Film crew

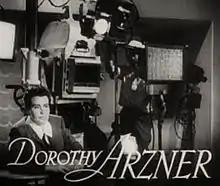
Film director Dorothy Arzner had a successful career that spanned the silent film era into talkies. She started as a film editor and designed the first boom microphone.

A director is the person who directs the making of a film. The director most often has the highest authority on a film set. Generally, a director controls a film's artistic and dramatic aspects and visualizes the screenplay (or script) while guiding the technical crew and actors in the fulfillment of that vision. The director has a key role in choosing the cast members, production design, and the creative aspects of filmmaking. Under European Union law, the director is viewed as the author of the film.